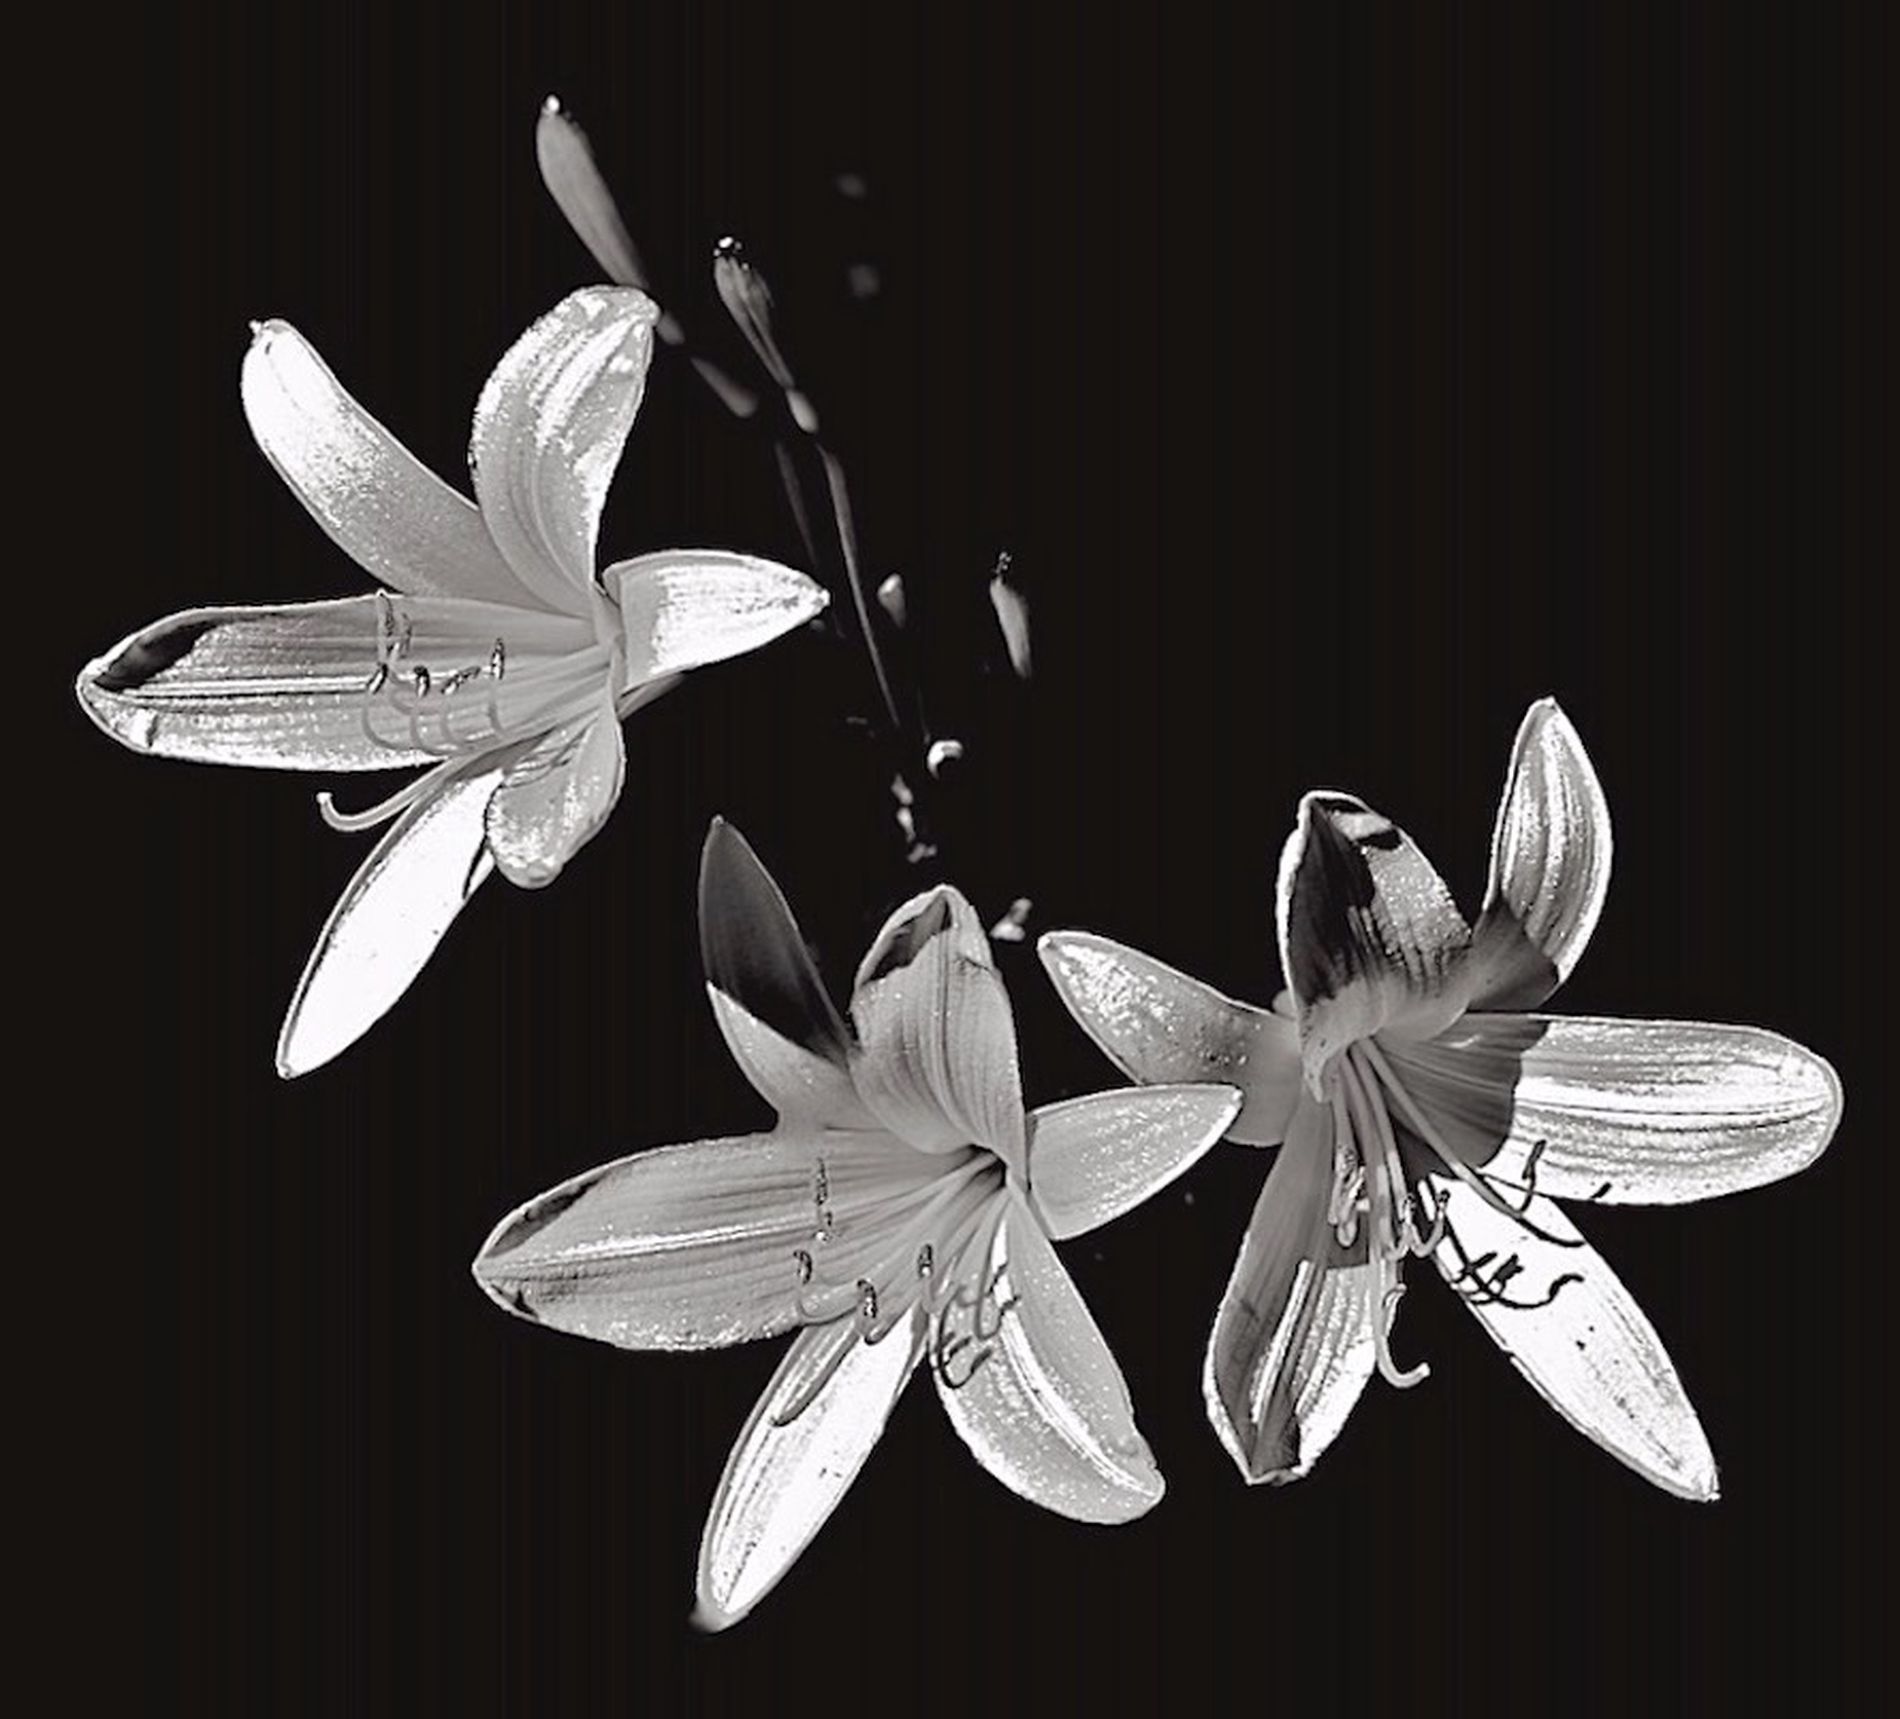
Flowers in Monochrome
Three flowers are presented in a stark monochrome image against a deep black background. there are more flowers visible in the background.
Close shot of the flowers, Monochrome evokes a feeling of quiet grace and understated beauty, perhaps a moment of serene observation found in a garden. The absence of color allows you to focus on the delicate form and the gentle interplay of light and shadow.
Labels: Flower, Plant, Anther, Petal, Lily, Amaryllidaceae, Animal, Bird, Amaryllis, Pollen, Flowers, Dark Background